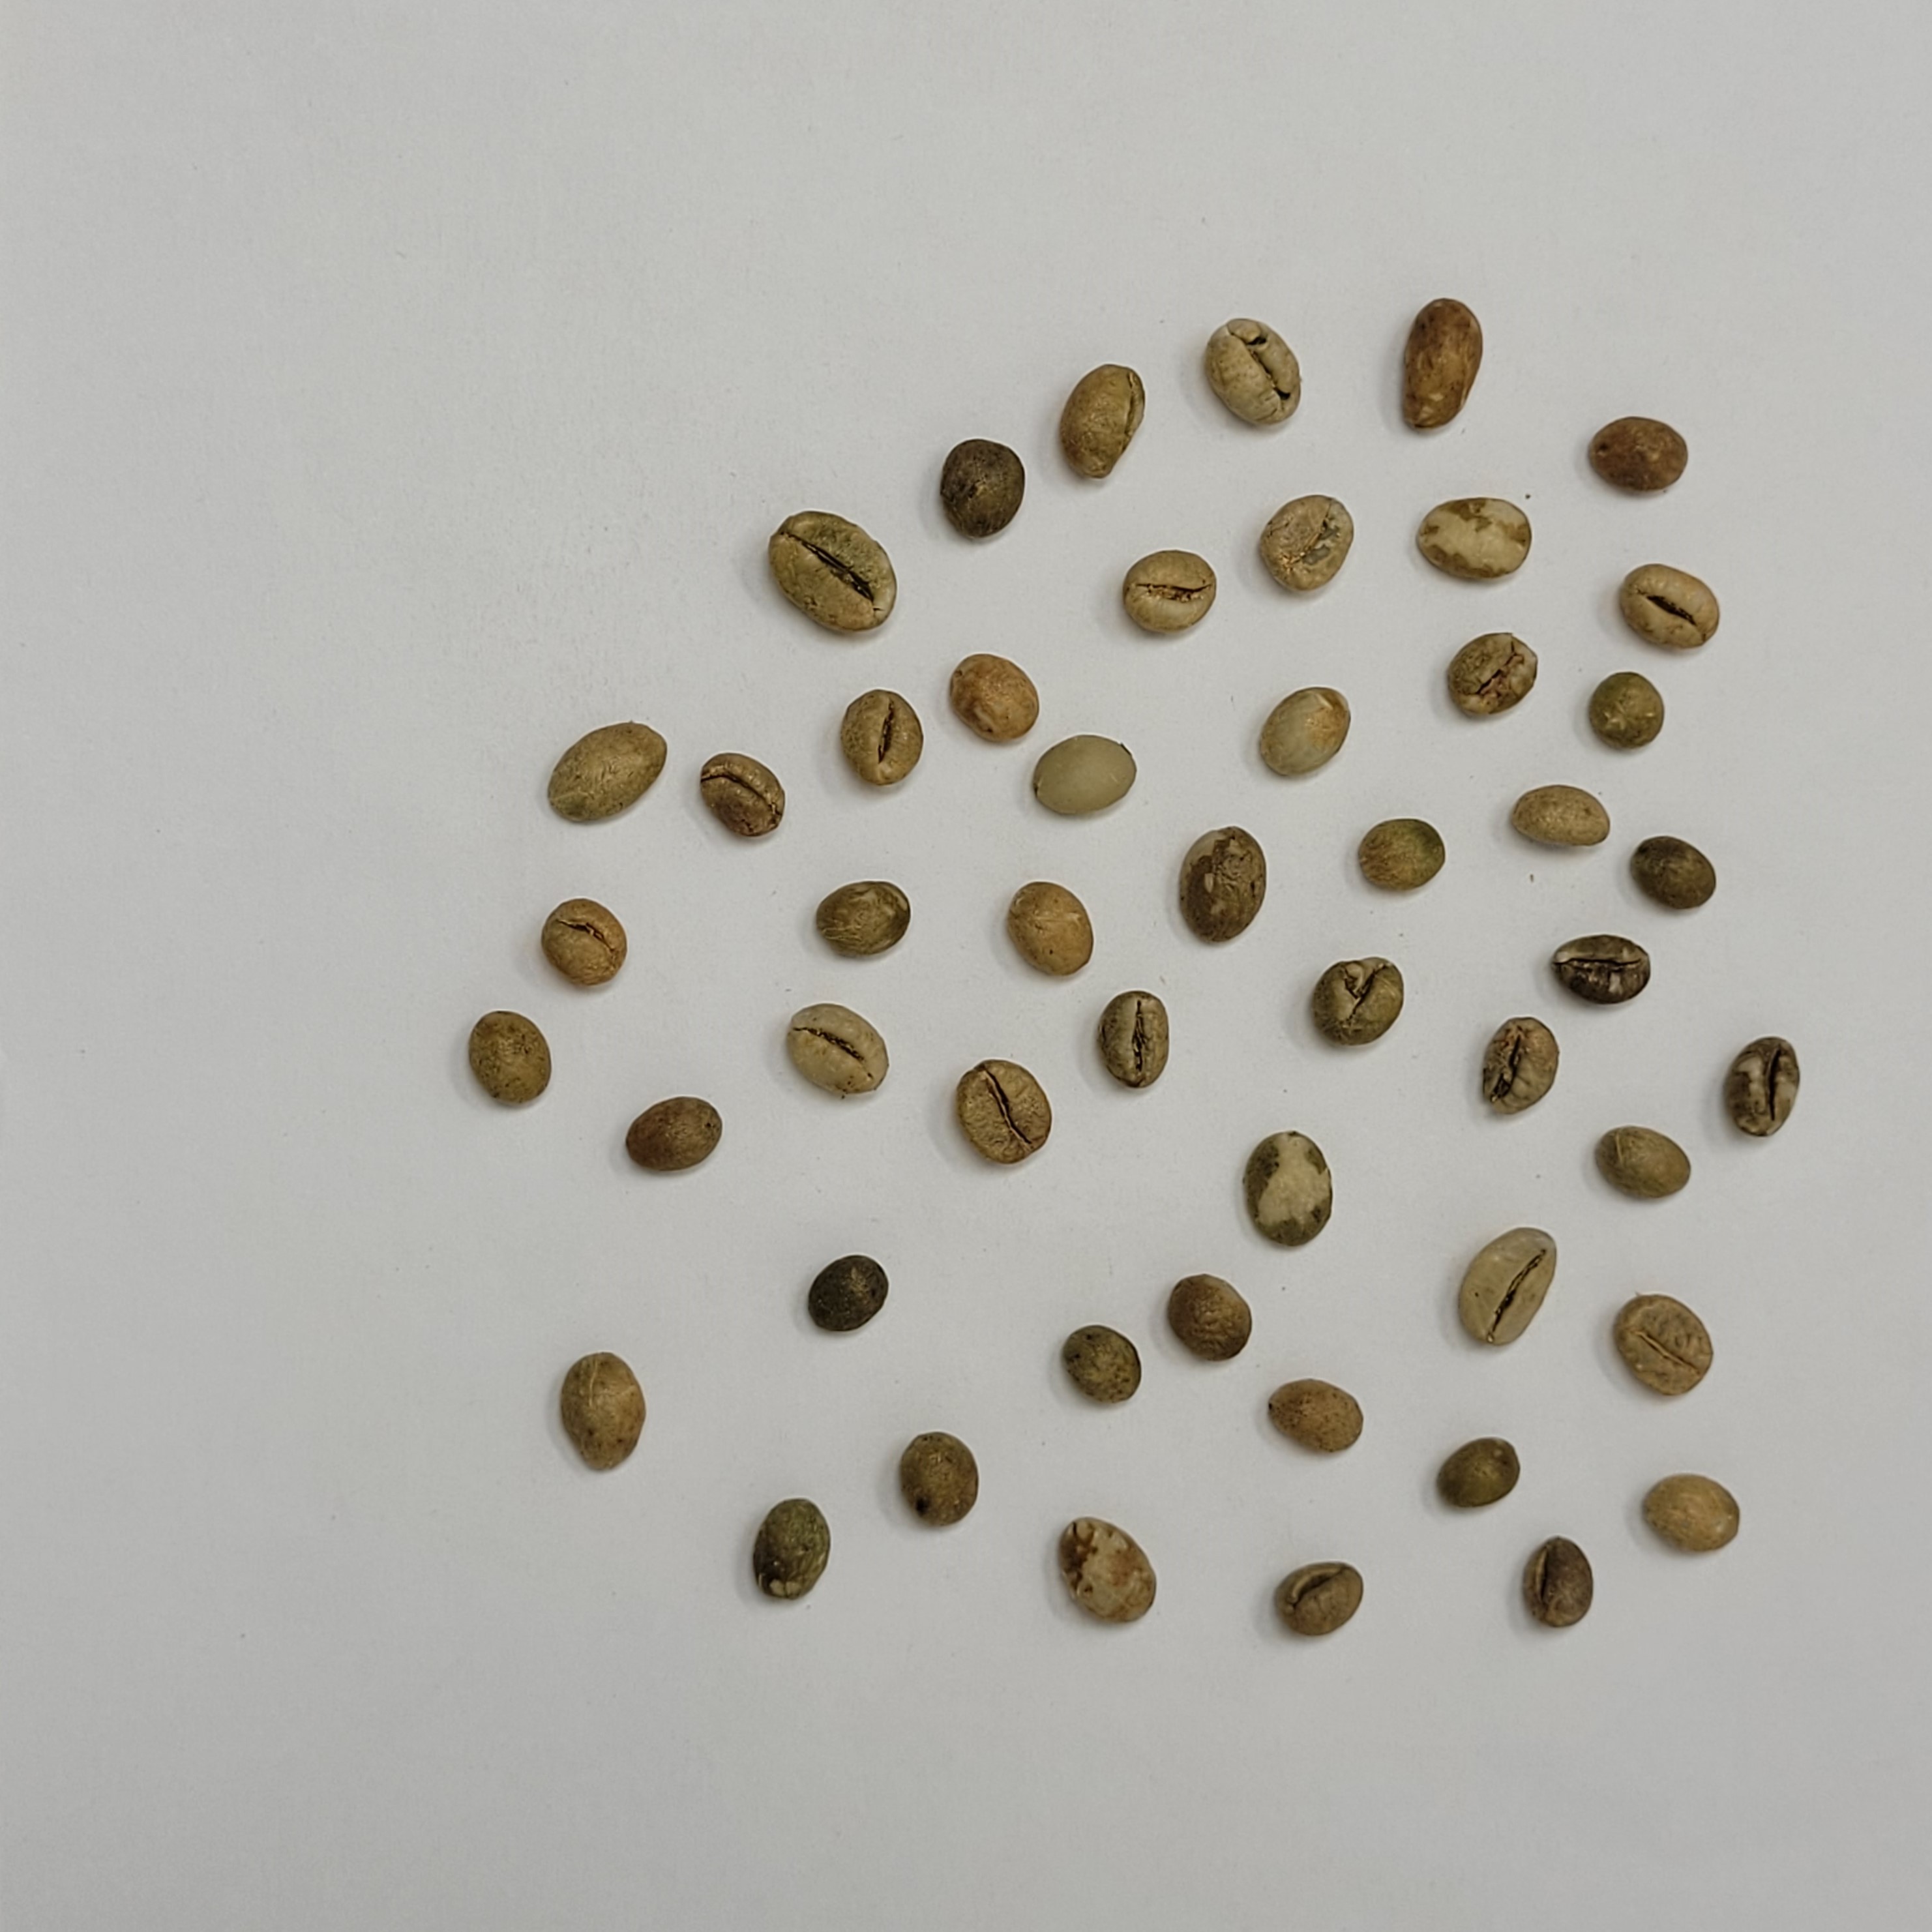
Coffee bean quality grade: PB-I